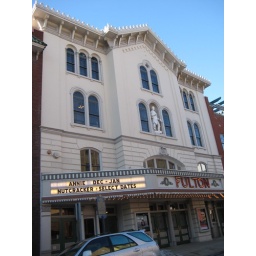
Robert Fulton Statue standing in nitche in Facade of the Fulton Opera House Lancaster PA theater inventor steam boat